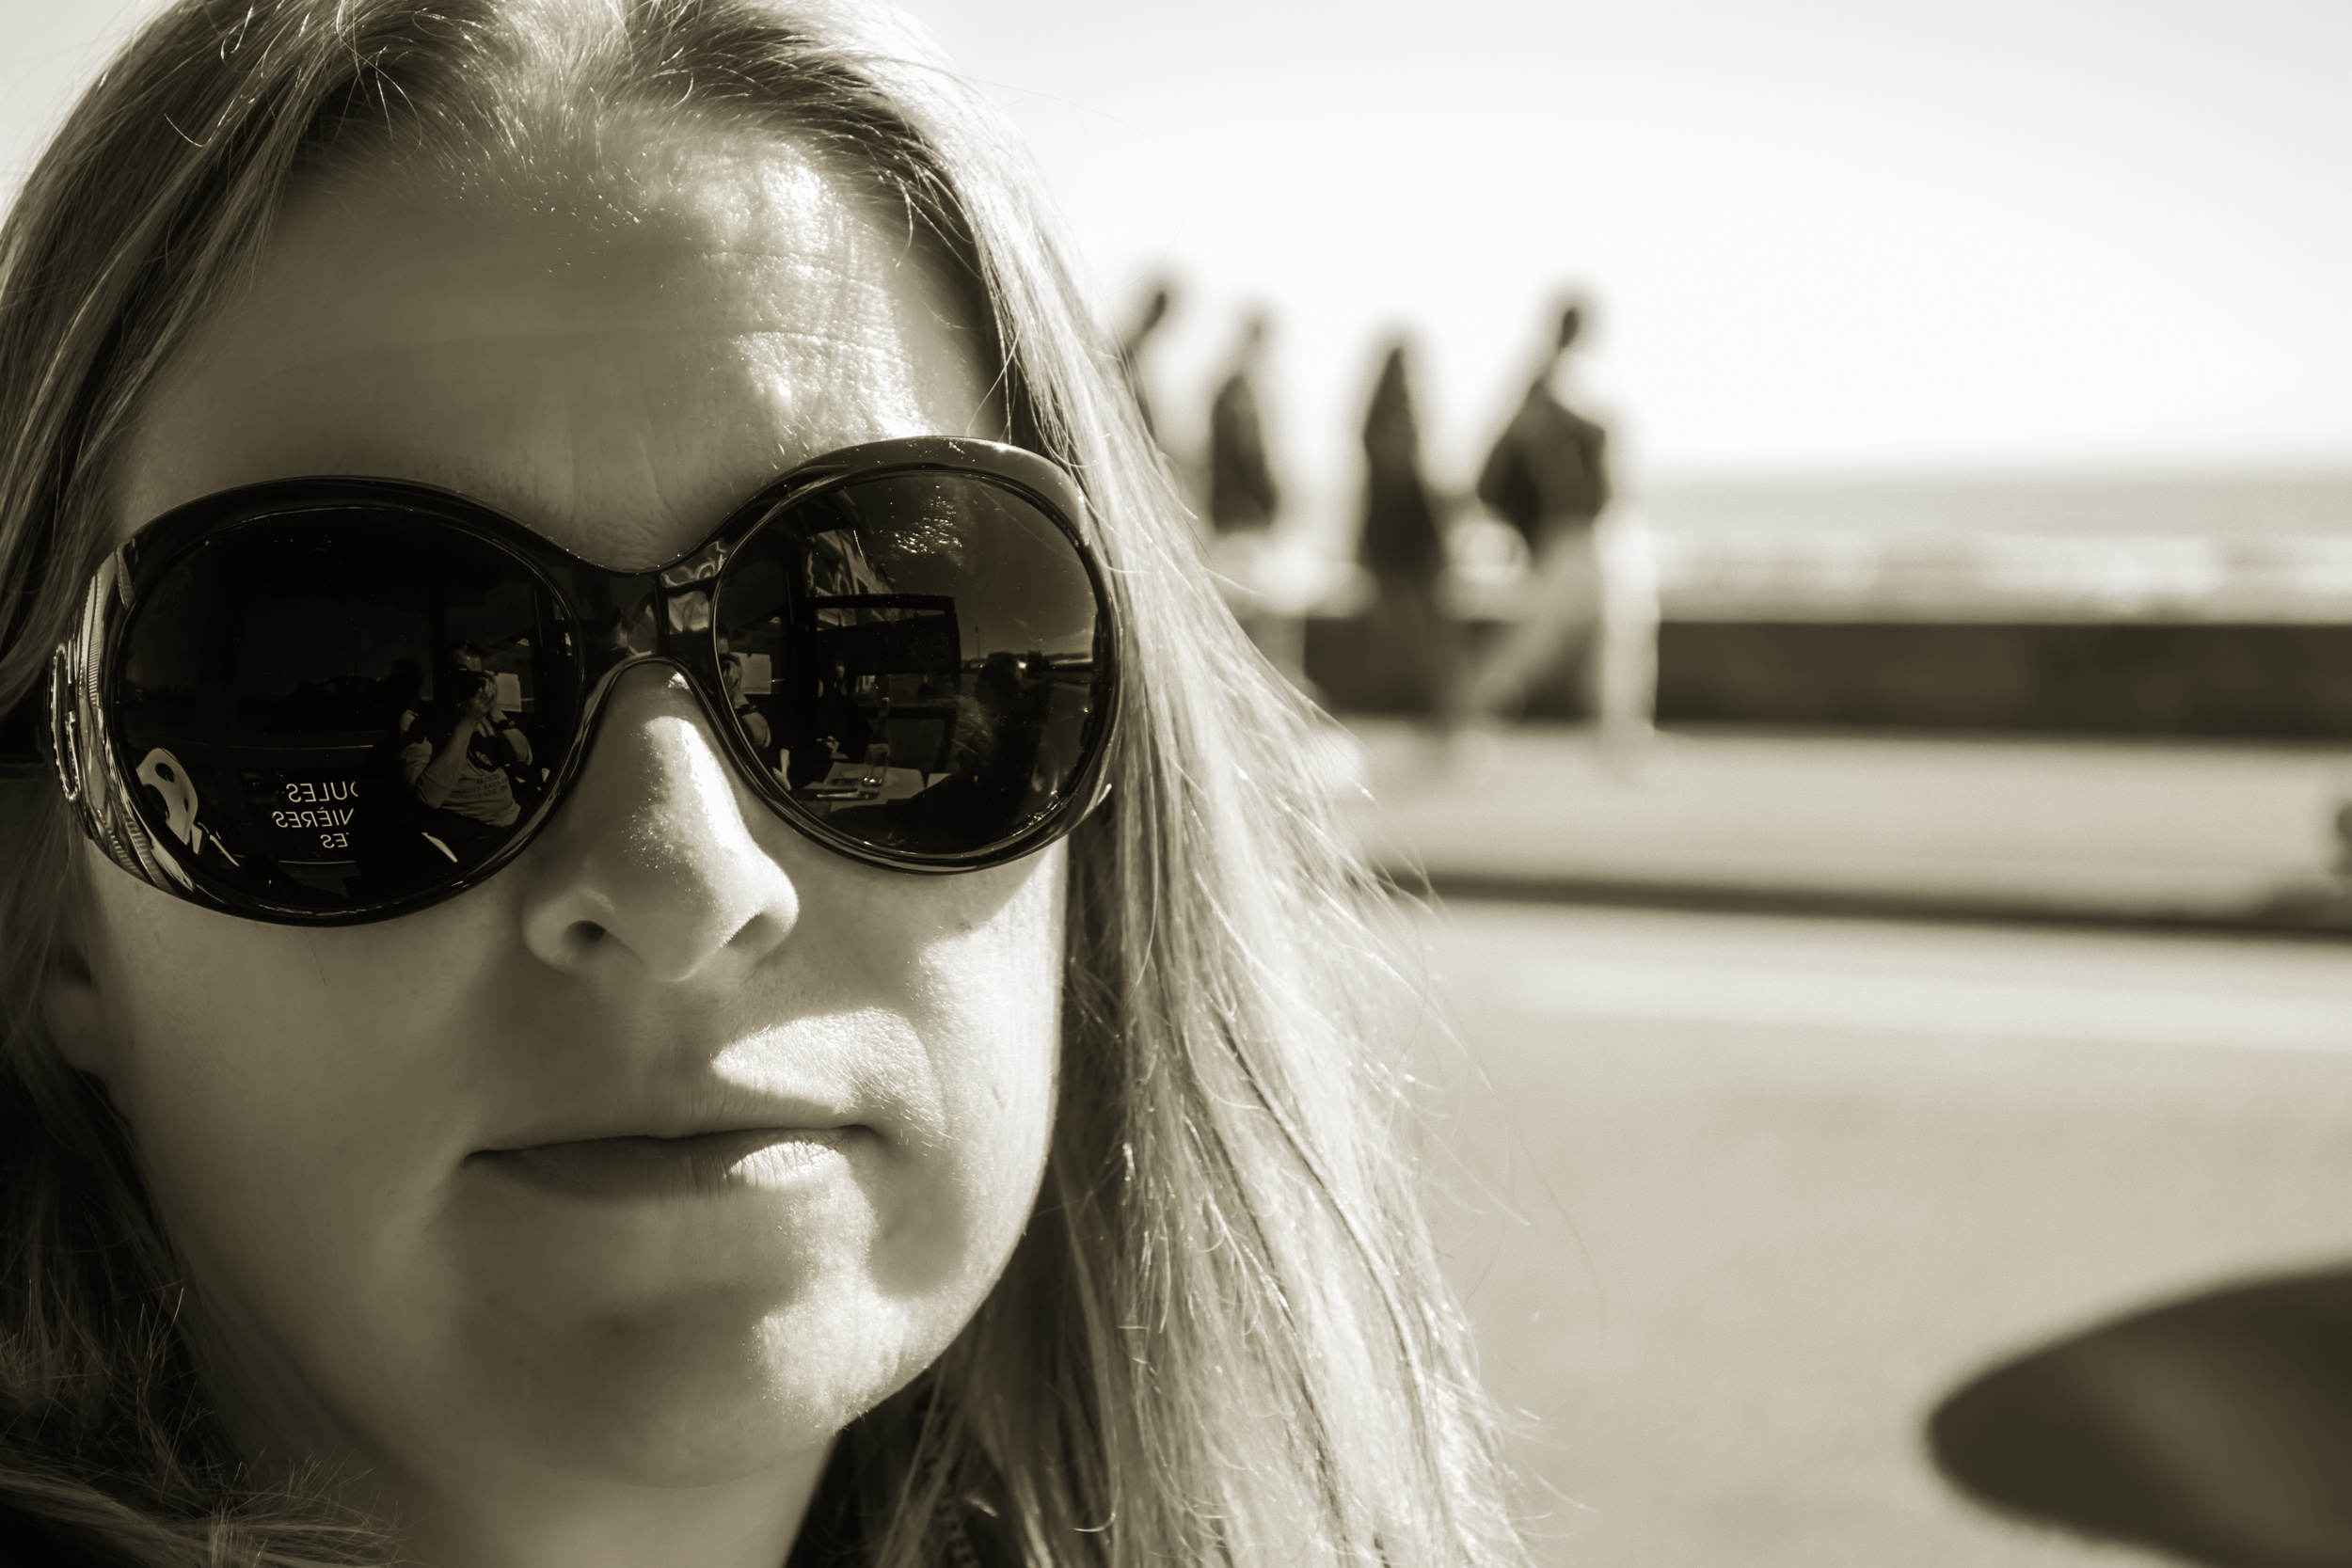
person, black and white, girl, woman, white, photography, france, europe, portrait, model, spring, color, fashion, nikon, black, monochrome, lady, facial expression, smile, close up, face, cool, sunglasses, eye, glasses, head, photograph, skin, eyewear, noiretblanc, beauty, blond, nikkor, nikond750, emotion, c uruyann, photo shoot, monochrome photography, portrait photography, vision care